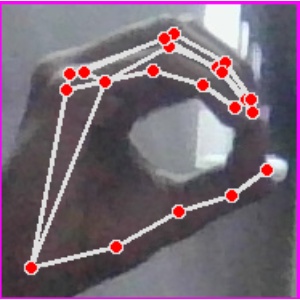
अक्षर: ठ